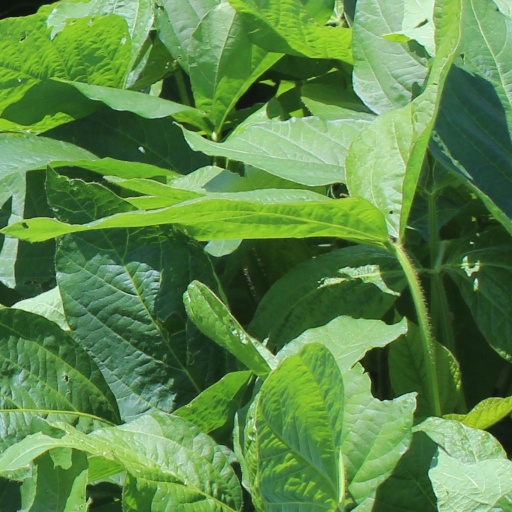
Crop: soybean